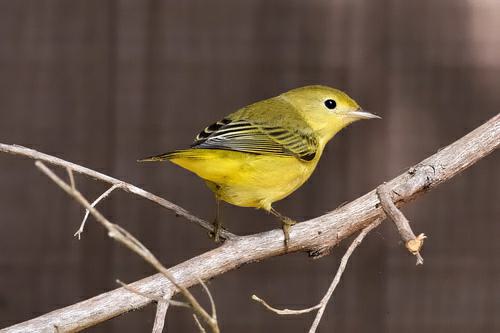
A photo of a yellow warbler